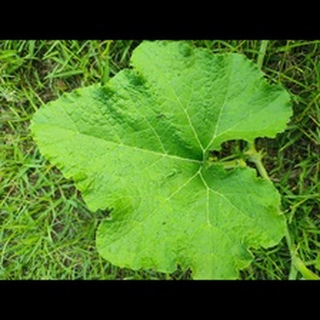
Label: healthy_pumpkin